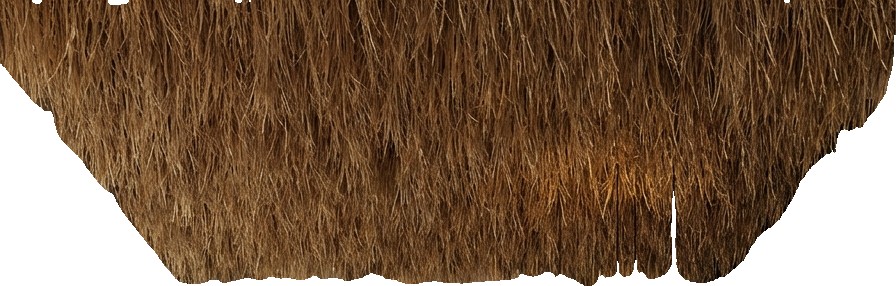
Surface category: ceiling